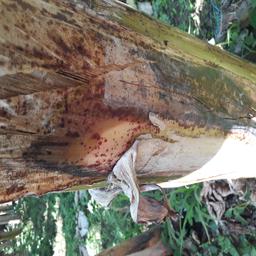
Label: PSEUDOSTEM WEEVIL